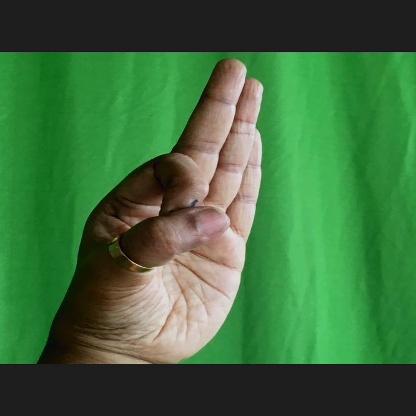
Mudra: Aralam